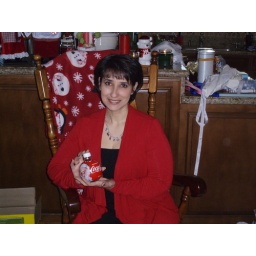
Christy with a fancy Coke bottle to go in my Coca Cola kitchen